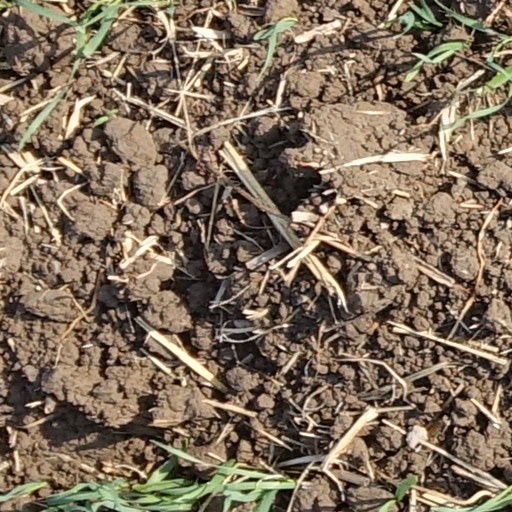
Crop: wheat